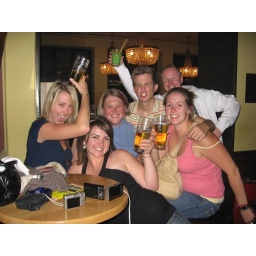
1st night in Munich, at the bar next door